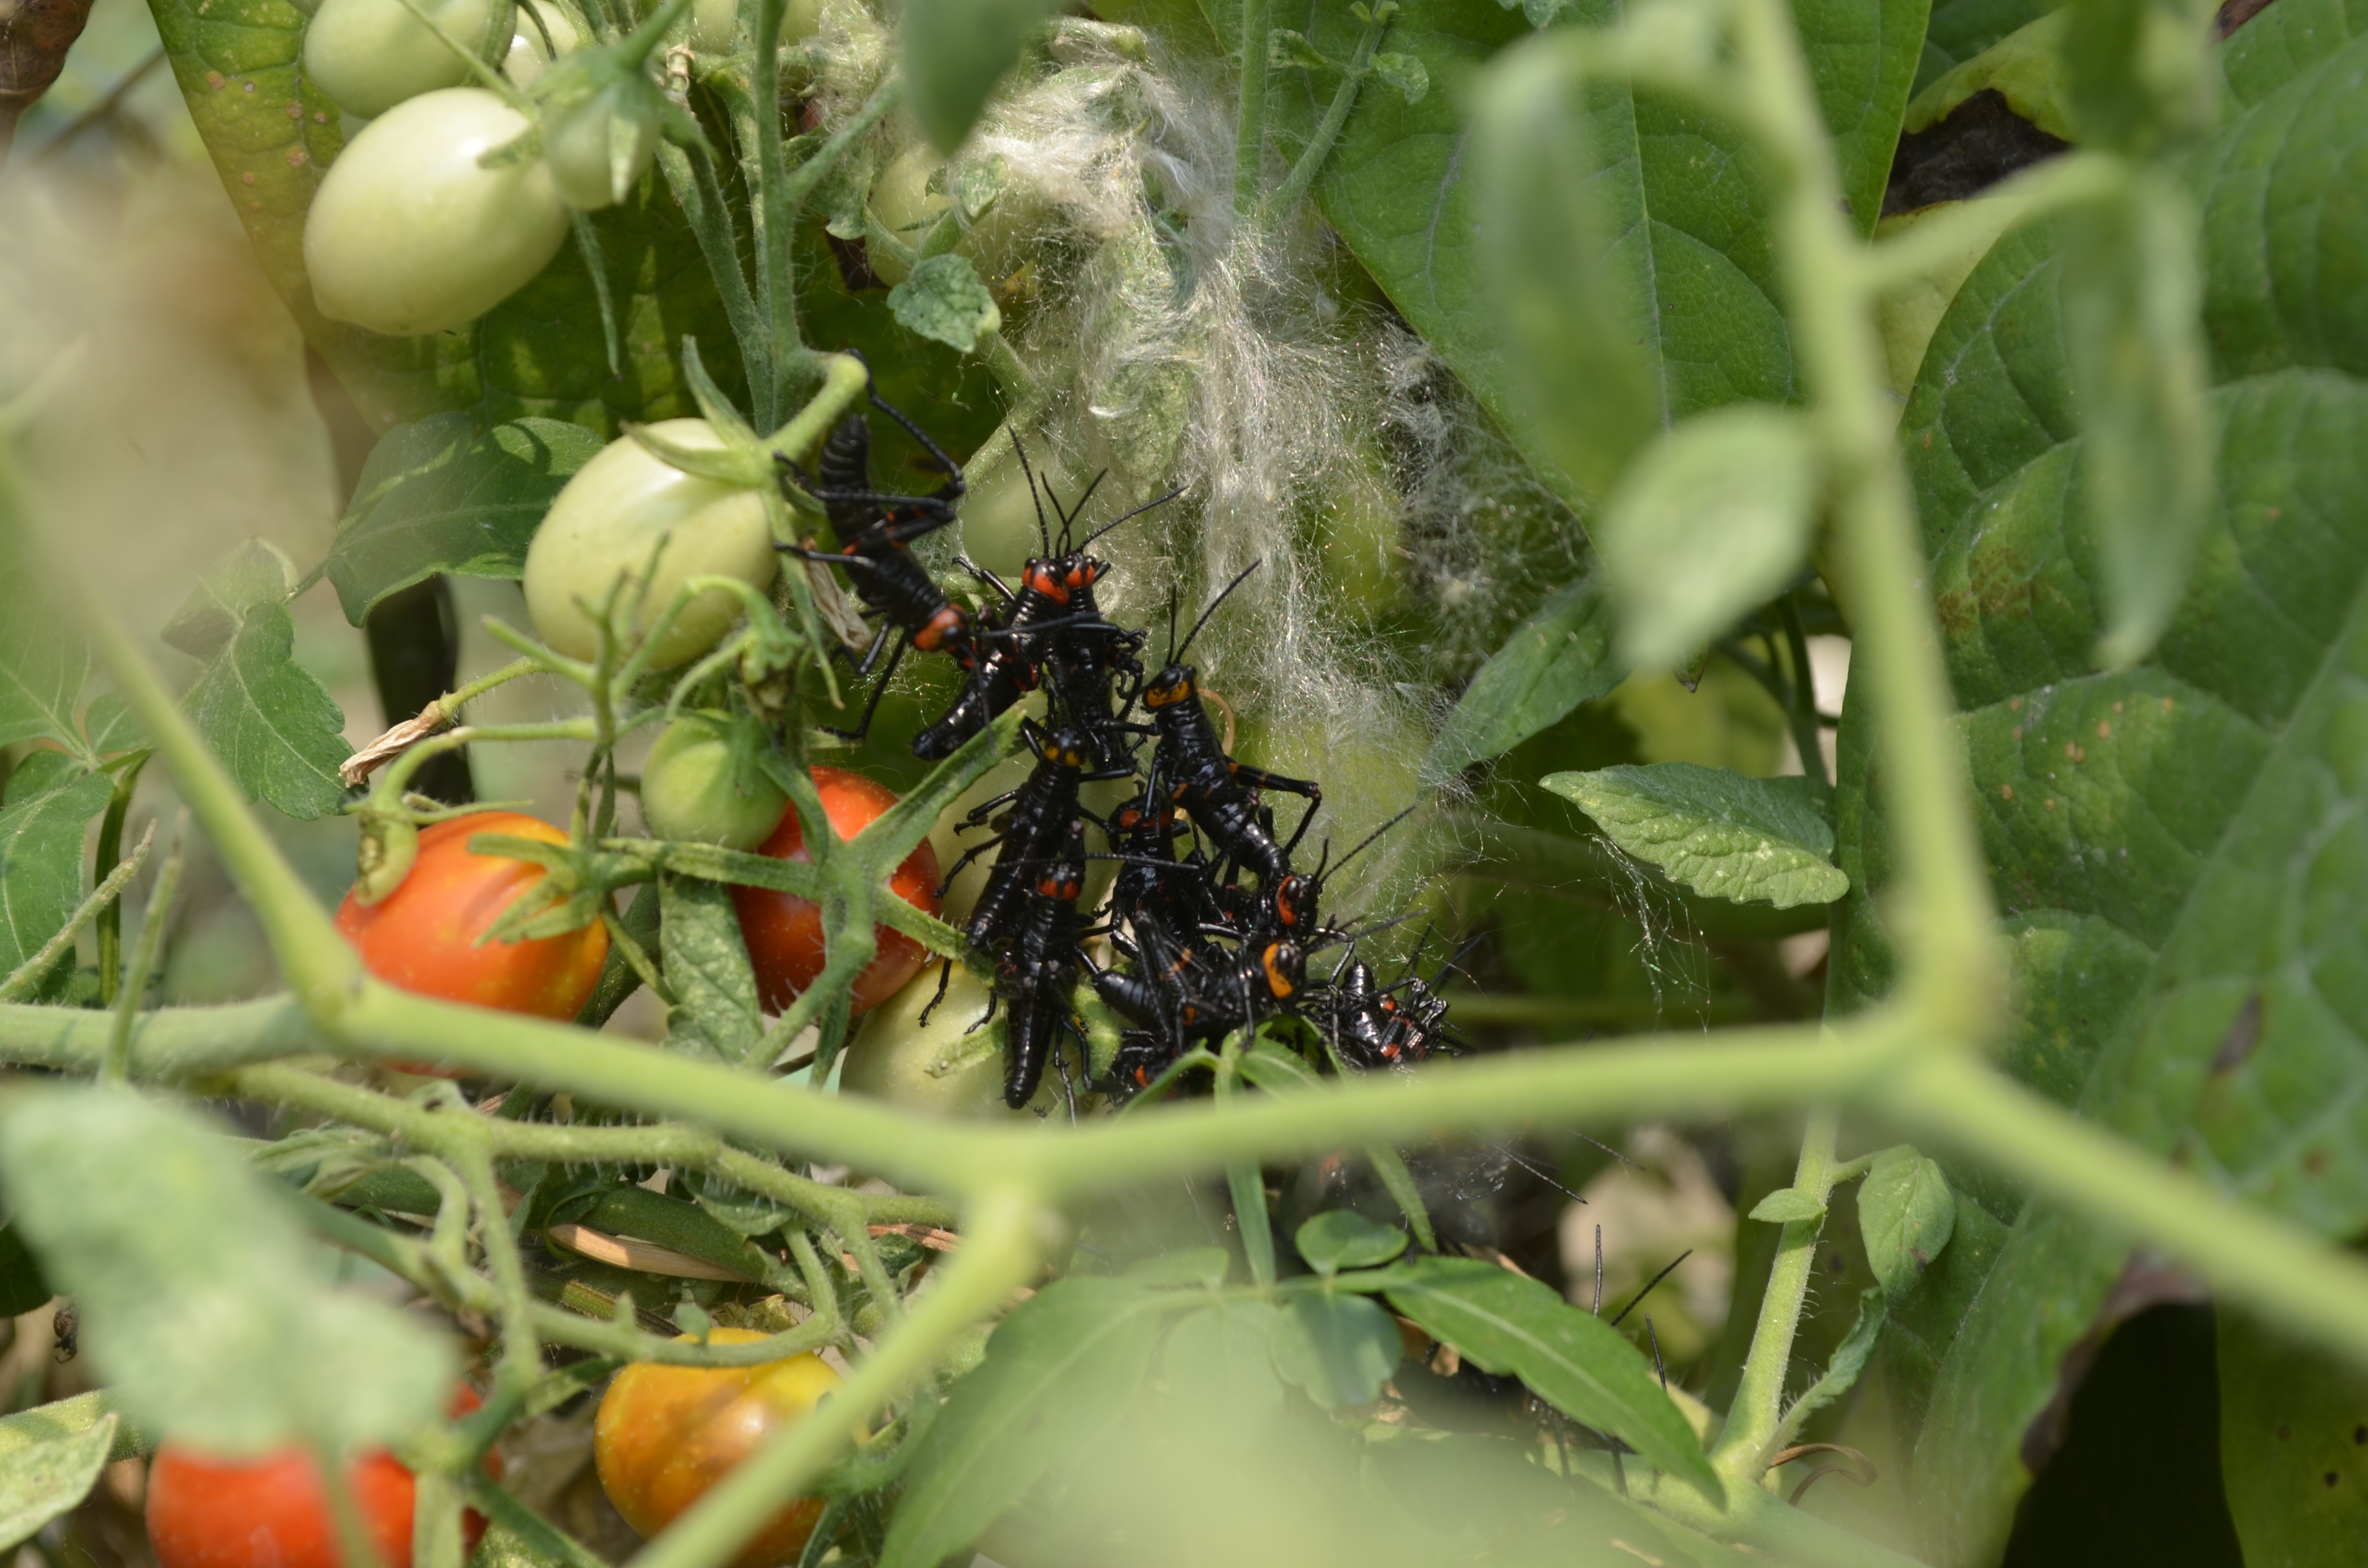
nature, plant, fruit, leaf, flower, food, green, produce, vegetable, insect, macro, botany, garden, flora, fauna, invertebrate, animals, insects, grasshopper, macro photography, flowering plant, land plant